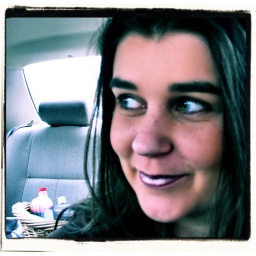
why yes, that is a bottle of fake blood in the back seat of my car.